Île-d'Aix

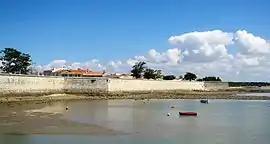
The fortifications of Île-d'Aix

Île-d'Aix is a commune in the French department of Charente-Maritime, region of Nouvelle-Aquitaine (before 2015: Poitou-Charentes), off the west coast of France. It occupies the territory of the small Isle of Aix, in the Atlantic Ocean. It is a popular place for tourist day-trips during the summer months.